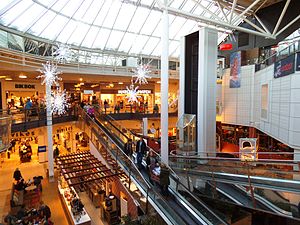
City Syd (Trondheim) / Historie
Indendørs i City Syd (2012).
City Syd er et indkøbscenter, som ligger i udkanten af Trondheim i bydelen Heimdal. Centret åbnede i efterået 1987 og var da på 37.000 m², hvilket gjorde det til Norges største varehus. Det består i dag af 38.000 m² fordelt på 69 butikker og er fortsat blandt Norges største indkøbscentre. Det havde en omsætning på godt to milliarder NOK og 4,2 millioner besøgende i 2012.